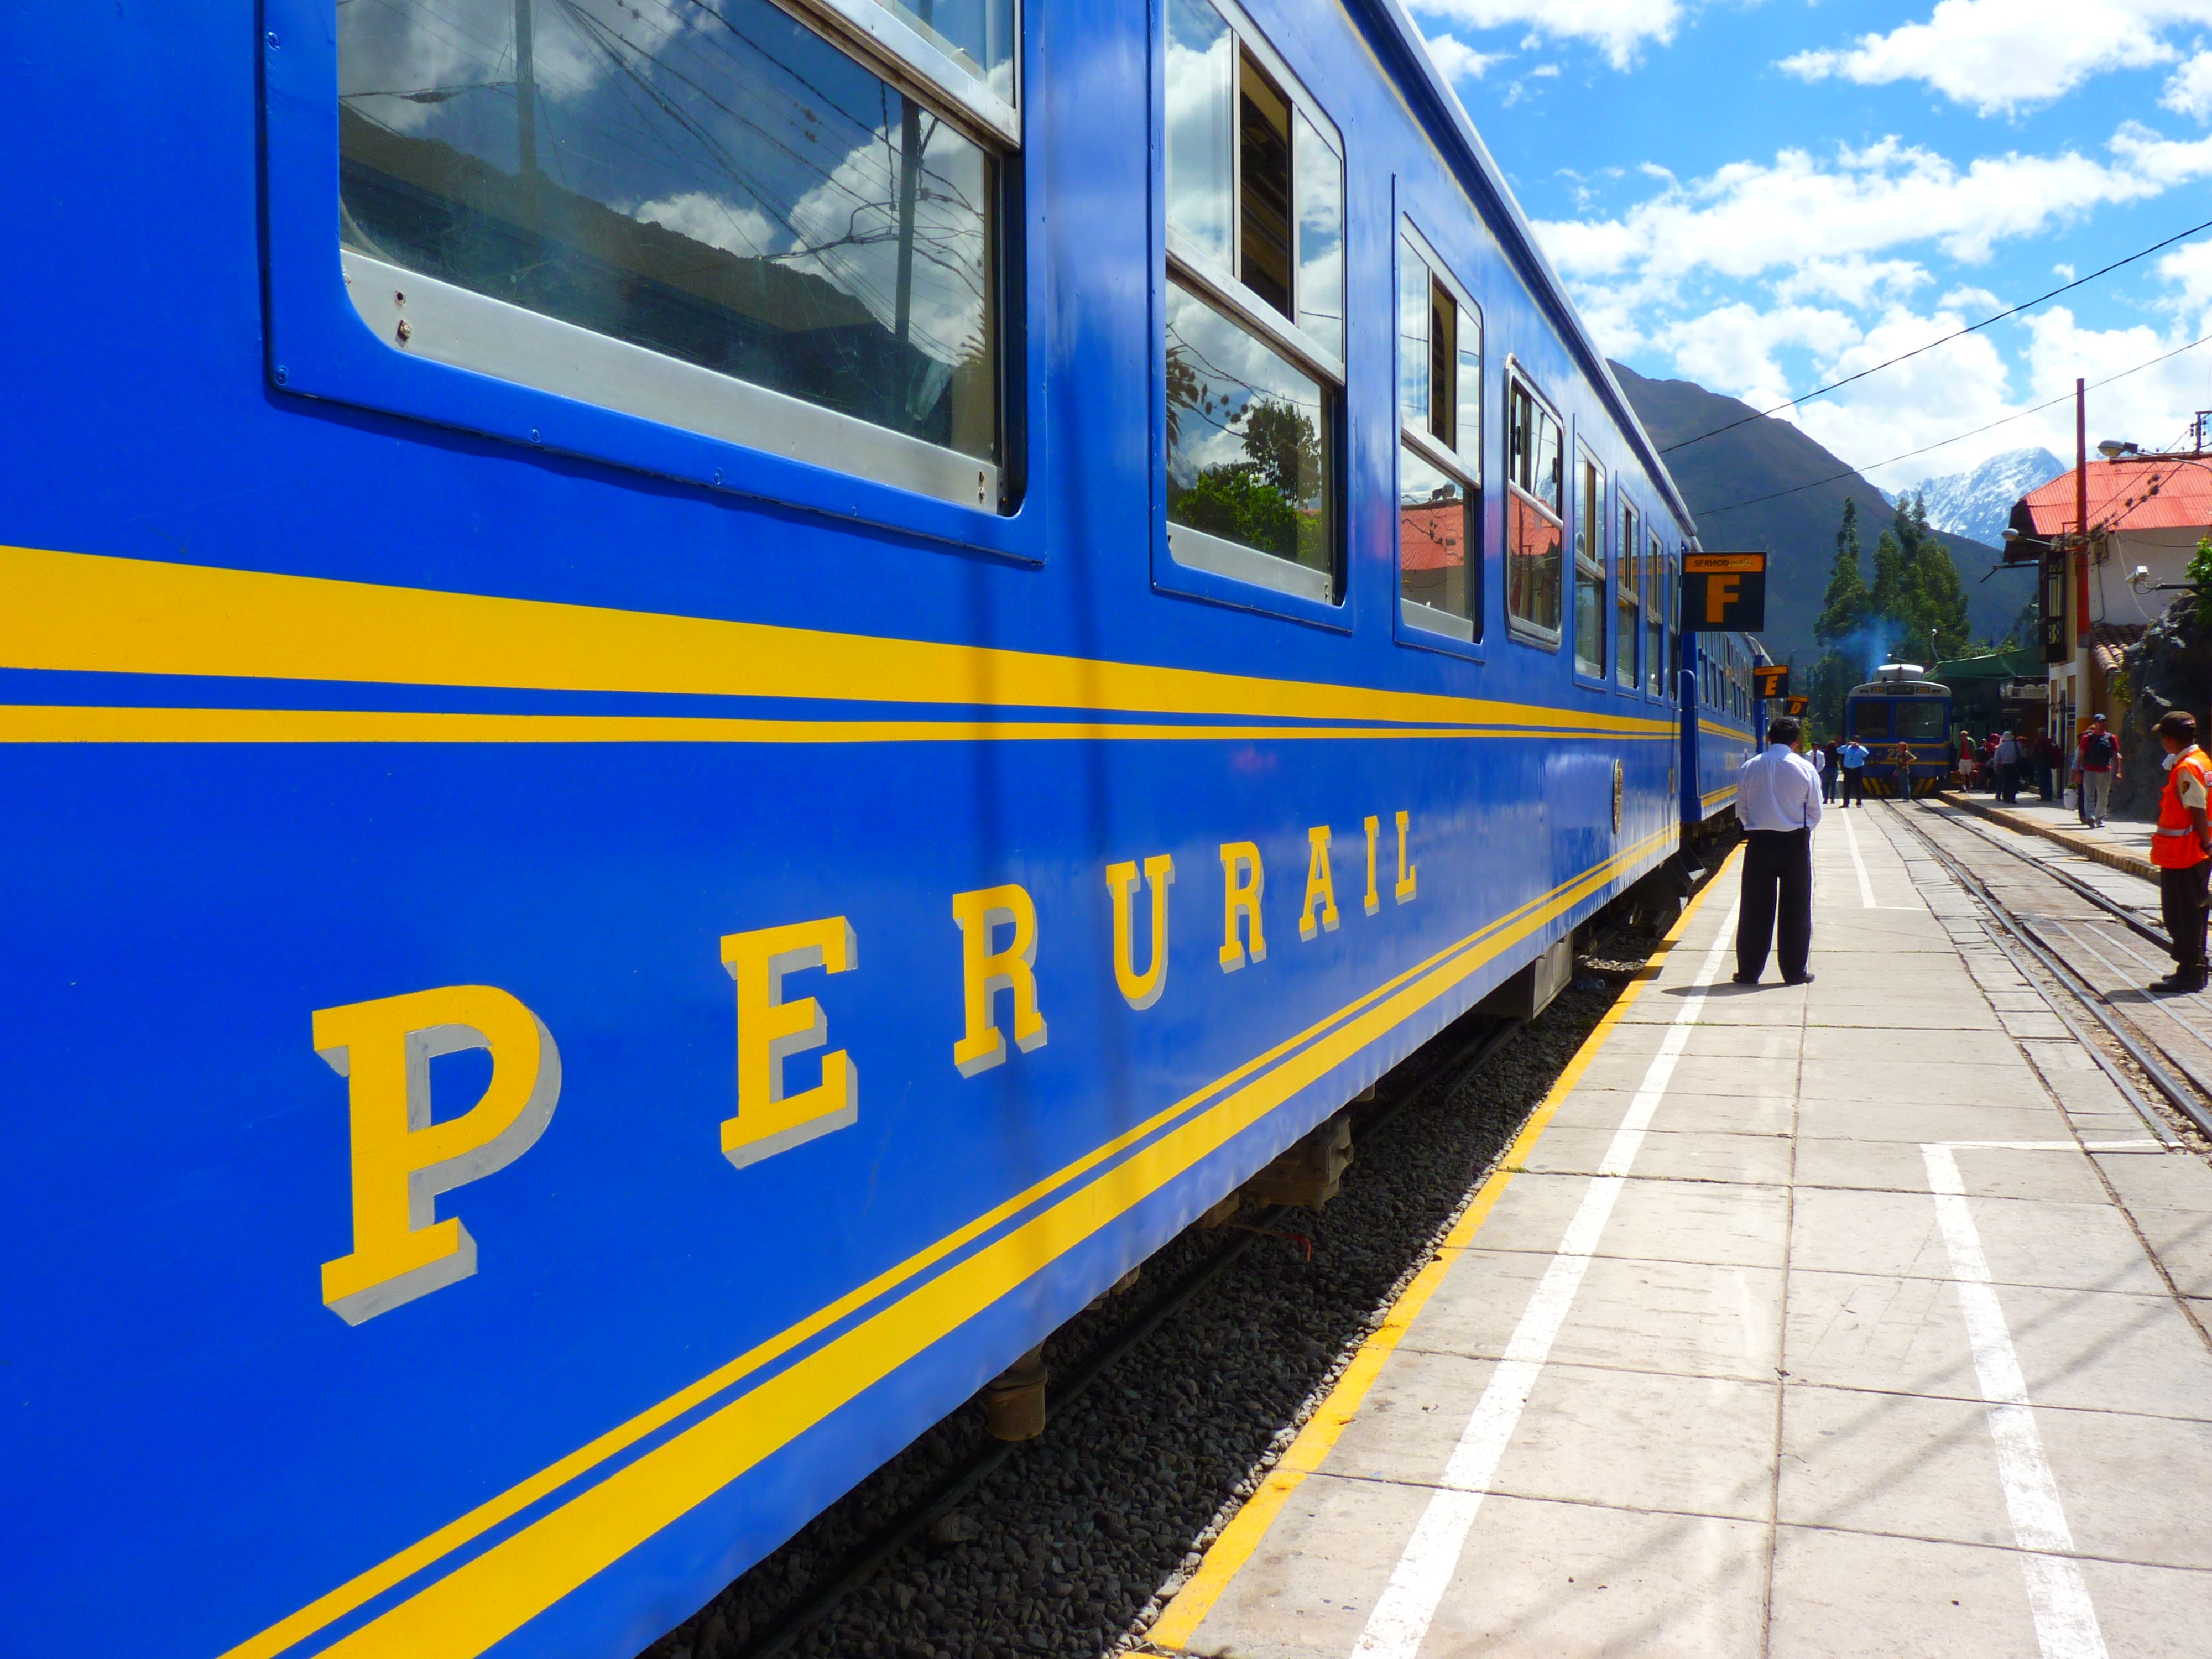
track, train, transport, vehicle, train station, platform, electricity, lane, machu picchu, public transport, peru, railway station, passenger, rail transport, rail tickets, land vehicle, rolling stock, metropolitan area, rapid transit, perurail, andean railway